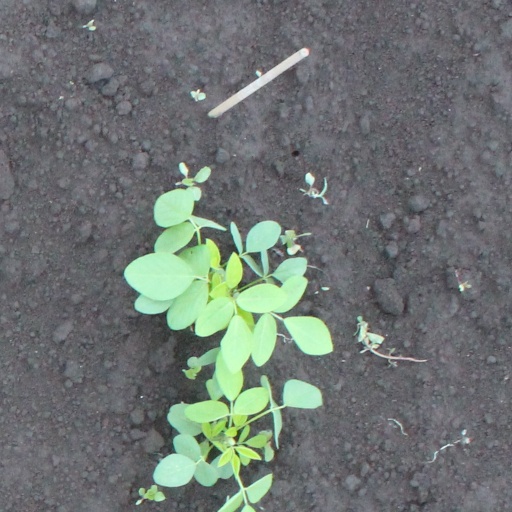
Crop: soybean